Steven May

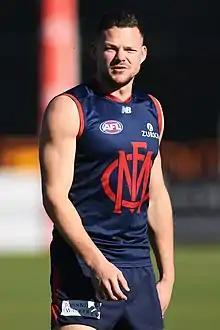
May with Melbourne in July 2019

Steven May (born 10 January 1992) is an Australian rules footballer playing for the Melbourne Football Club in the Australian Football League (AFL). He served as the co-captain of Gold Coast in the 2017 and 2018 AFL seasons.